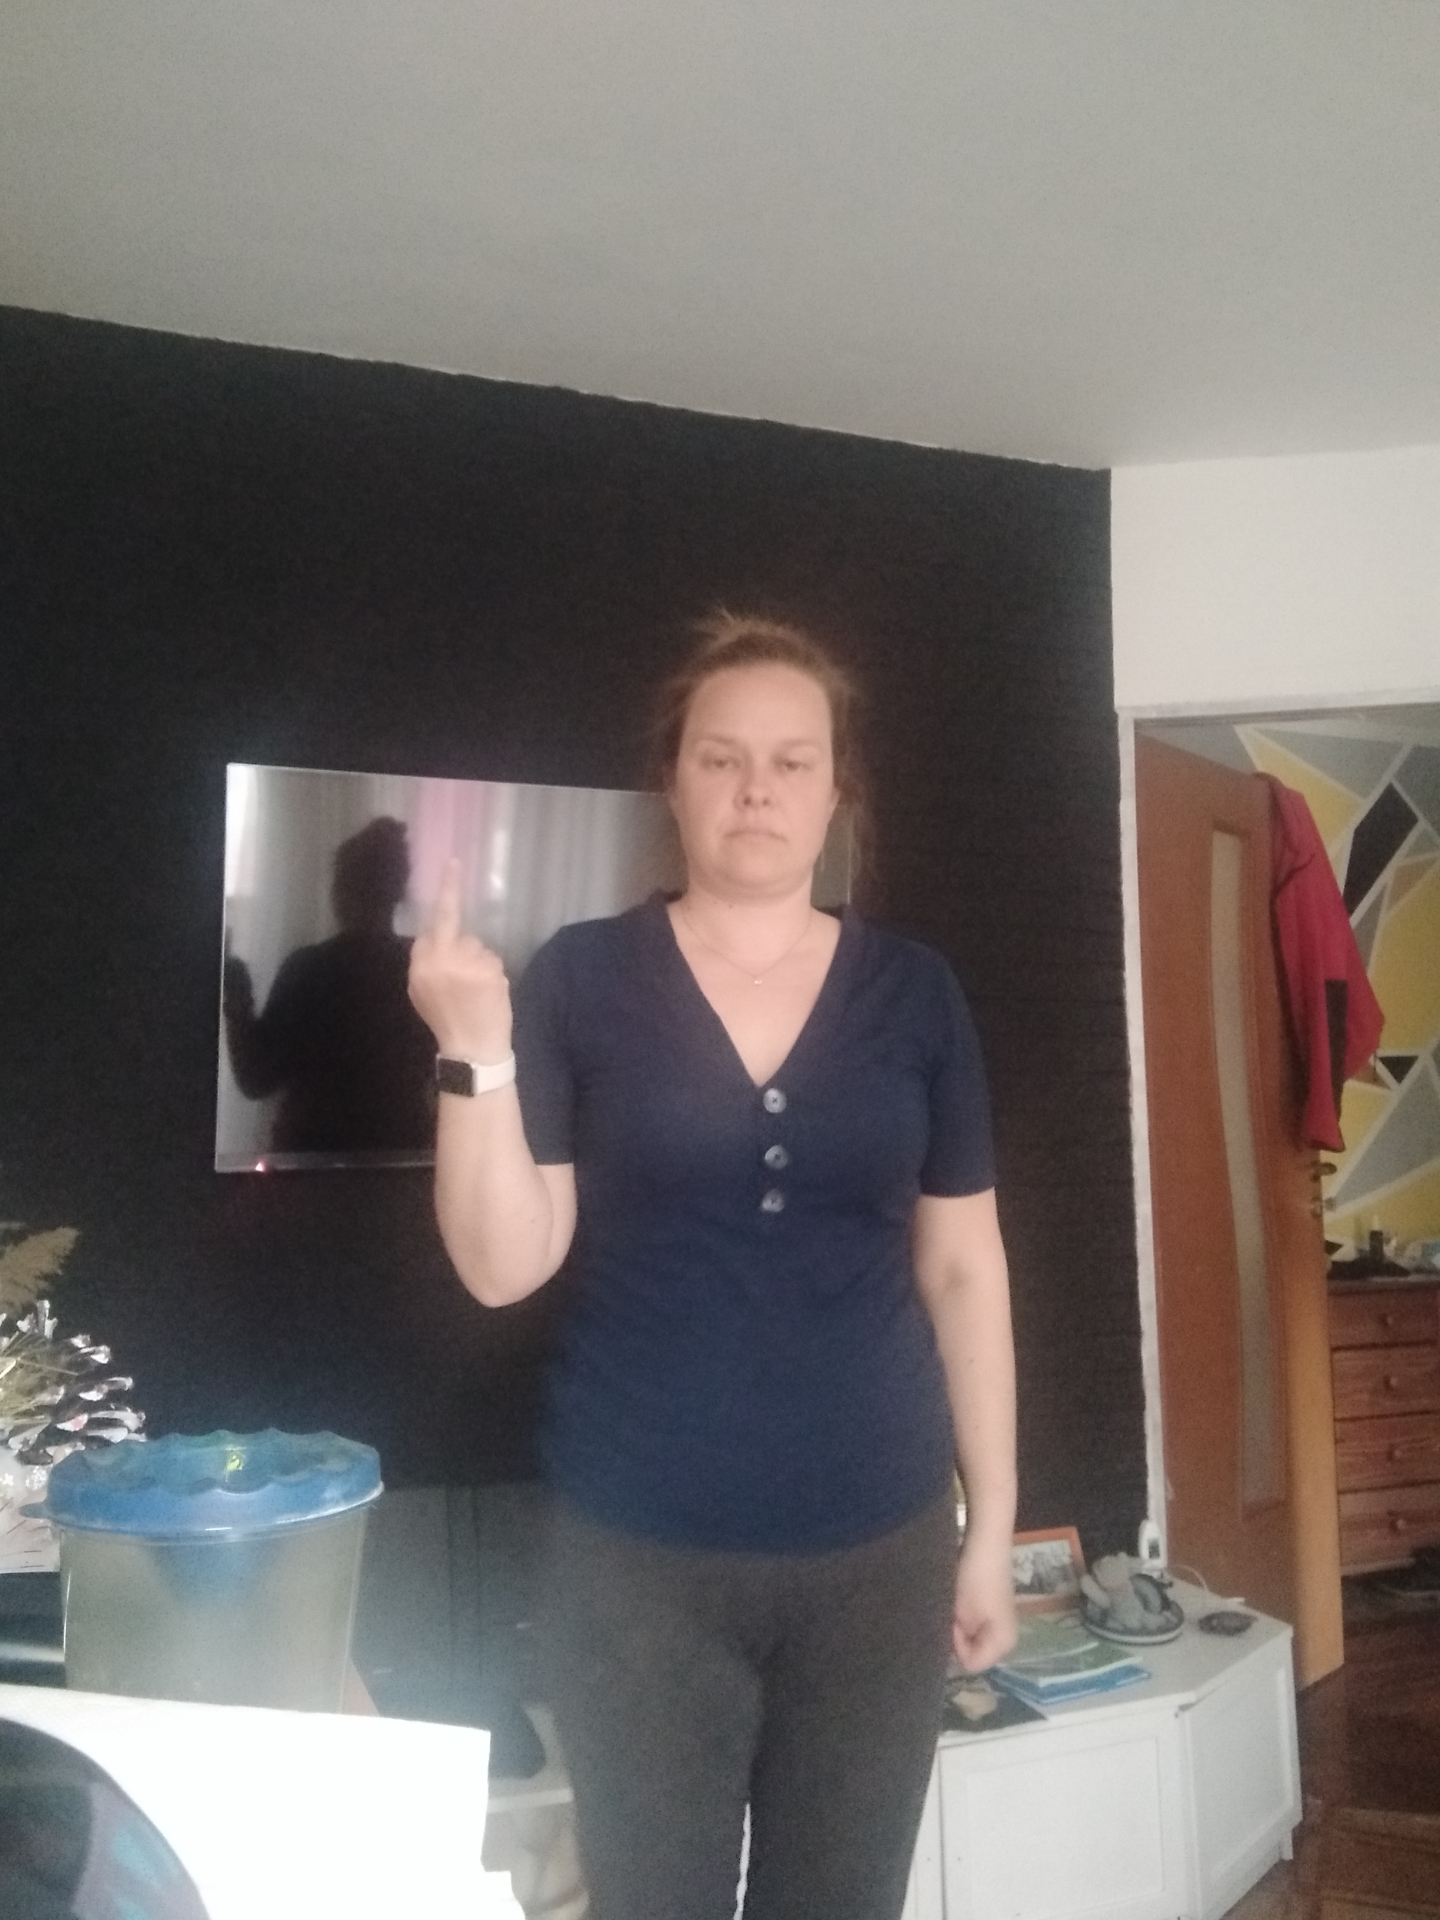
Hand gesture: middle_finger